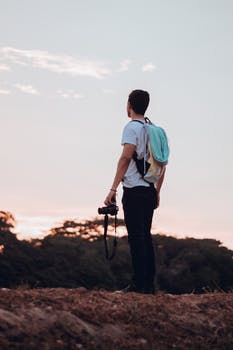
Label: No Watermark